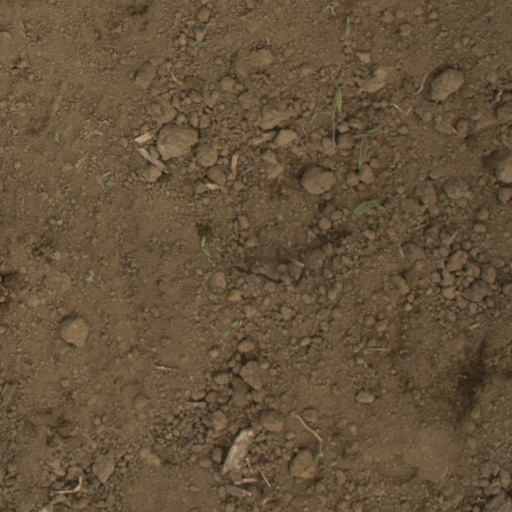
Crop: Jerusalem artichoke